Montagu Stopford

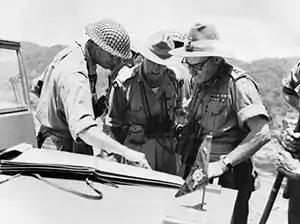
Lieutenant General Montagu Stopford, GOC XXXIII Indian Corps (right), confers with Major General John Grover, GOC 2nd Division (left) and Brigadier Joseph Salomons, commanding the 9th Indian Brigade (centre), after the opening of the Imphal-Kohima road, June 1944.

Mountbatten was not beaten and, upon returning to India, ordered Stopford to continue to train XXXIII Corps in amphibious operations, which it did so for the next months. In March 1944, the Japanese 15th Army (Lieutenant General Renya Mutaguchi), launched an offensive at the centre of the Allied front at Imphal. Lieutenant General William Slim, GOC of the Fourteenth Army and Lieutenant General Geoffry Scoones, GOC IV Corps, had both predicted a move like this by the Japanese and Scoones, whose corps was holding the sector, withdrew to a more defensible sector. Slim had failed to estimate the arrival of the Japanese 31st Division (Lieutenant General Kōtoku Satō), which headed for Kohima, north of Imphal. If the 31st Division were able to take the small town of Kohima, they would be almost unopposed and be able to march into Assam, cutting land communications to Ledo, at the Indian end of the Ledo Road, then being built to China.